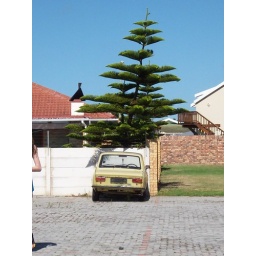
a cute little car in annie's cove.